Shawn Bratton

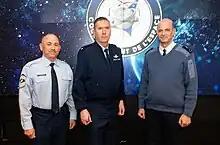
Bratton (center) with CMSgt James Seballes (left), STARCOM senior enlisted leader, and French Maj. Gen. Philippe Adam, commander of French Space Command, 2023

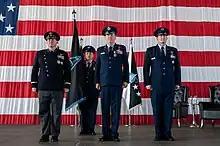
Bratton (center) stands at attention with Gen B. Chance Saltzman (left) and Brig Gen Timothy Sejba during the STARCOM change of command ceremony, 20 July 2023

1. April 1987 - December 1987, Student, Aircraft Control and Early Warning Systems, Keesler AFB, Miss.